Evaline Hilda Burkitt

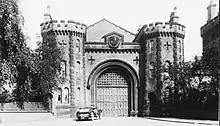
Winson Green Prison in the 1920s

Evaline Hilda Burkitt was born in Wolverhampton in 1876, the fifth of nine children born to Laura "née" Clews (1843–1909) and Reuben Lancelot Burkitt (1847–1928). The children were well educated, including the girls. Burkitt was interested in reading, needlework and gardening. She lived with her wealthy grandparents Clarissa and Charles Burkitt until she was 25 years old, and then rejoined her family, who had moved to Birmingham. She moved in with her elder sister Christobel, her husband Frederick, and their baby, Kathleen. Hilda Burkitt began work as a secretary living in Sparkbrook in Birmingham and joined the Women's Social and Political Union in 1907 after hearing Nell Kenney and later Emmeline Pankhurst speak. When the Birmingham branch of the WSPU opened in 1908 Burkitt took charge of the publicity campaign in the Midlands. During her militant period she often used the surname "Byron". Another sister, Ida Lillian Burkitt (1872–1962) was an actress, photographer and suffragette, who under her stage name of "Ida Cunard" received a six-week sentence in Holloway Prison for being one of six women who attempted to enter the House of Commons in 1908. Lillian and Christobel were among 50 women arrested on 11 February 1908, following the "Women's Parliament".